Radyr

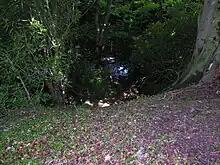
Radyr motte and moat viewed from top

The Norman motte in the "mound field" is a flat-topped mound in diameter at the base and high, surrounded by a ditch wide. An adjoining bailey to east of the motte could indicate the boundary between Norman and Welsh land. The motte was surrounded by a timber palisade around a wooden keep and formed part of a defensive line with similar mottes at Thornhill and Whitchurch. The early settlement that became Radyr developed around the Norman church and manor house in what is now Danescourt. Surveys in 1307 describe an agricultural hamlet surrounded by arable fields. The 14th century Welsh Lord of Radyr, Cynwrig ap Hywel, followed by his descendants, farmed the area until it was devastated by the Black Death and by battles between the Marcher Lords in 14th and 15th centuries when the whole area was laid waste.